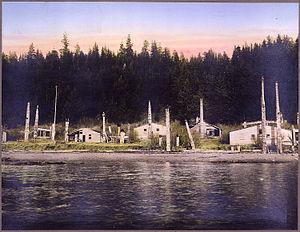
Kasaan est une localité d'Alaska aux États-Unis dans la région de recensement de Prince of Wales - Outer Ketchikan dont la population était de 66 habitants en 2011.